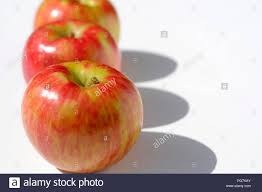
Label: apple